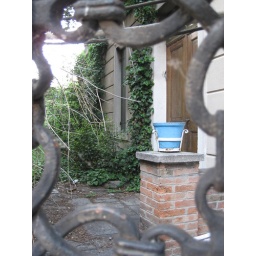
the blue pot was pretty in real life...!